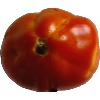
Label: Tomato 1